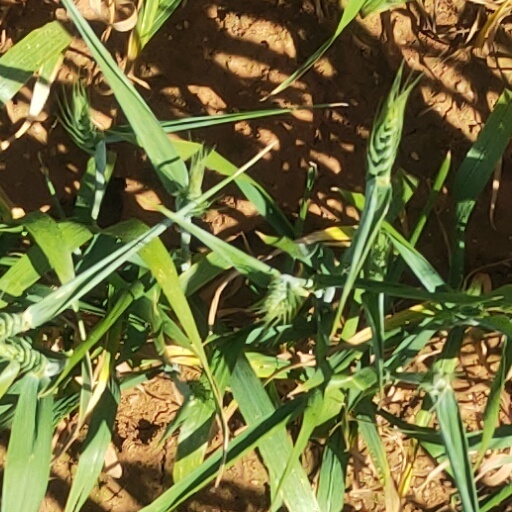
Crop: wheat